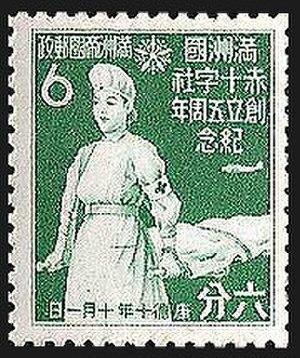
La Croix-Rouge du Mandchoukouo existe de 1938 de 1945.
Le Mandchoukouo déclare son indépendance le 1ᵉʳ mars 1932 et, le 20 mars, le nouveau gouvernement annonce que le département des communications va remplacer l'administration chinoise à partir du 1ᵉʳ août. Cependant, les militaires japonais maintiennent une telle pression sur les postiers chinois que les autorités de Nankin ordonnent un blocus des activités postales. Ces dernières, sous administration chinoise, cessent totalement le 24 juillet 1932. Le département des communications de Xinjing met en place une nouvelle administration avec une telle promptitude que les bureaux sont rouverts le 26 juillet 1932 avec l'émission d'une première série courante.